Art Gallery of Hamilton

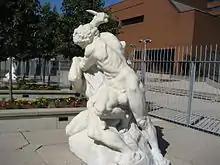
A sculpture on display at the Irving Zucker Sculpture Garden

In 2003, the museum undertook a two-year renovation of the museum building, completed in 2005. The renovations were undertaken by KPMB Architects, with Bruce Kuwabara serving as its renovation's design partner. PCL Construction was contracted as the renovation's construction manager, whereas Stantec was contracted as the project manager for the renovations. The renovations saw the installation of insulated gold-steel panels to cover the existing structure, with most of the materials coming from Dofasco. The renovations also saw the construction of a pavilion, and Irving Zucker Sculpture Garden to the south of the museum, occupying the space formerly planned for the Plus 15 elevated walkways.